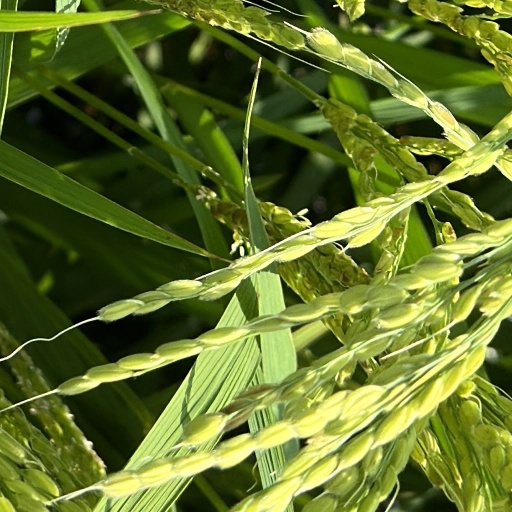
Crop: rice